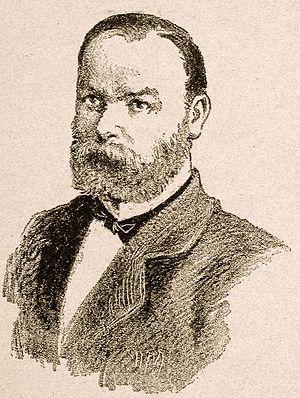
Carl Koldewey, né le 26 octobre 1837 à Bücken près de Hoya en Allemagne et mort le 17 mai 1908 à Hambourg est un explorateur polaire allemand.